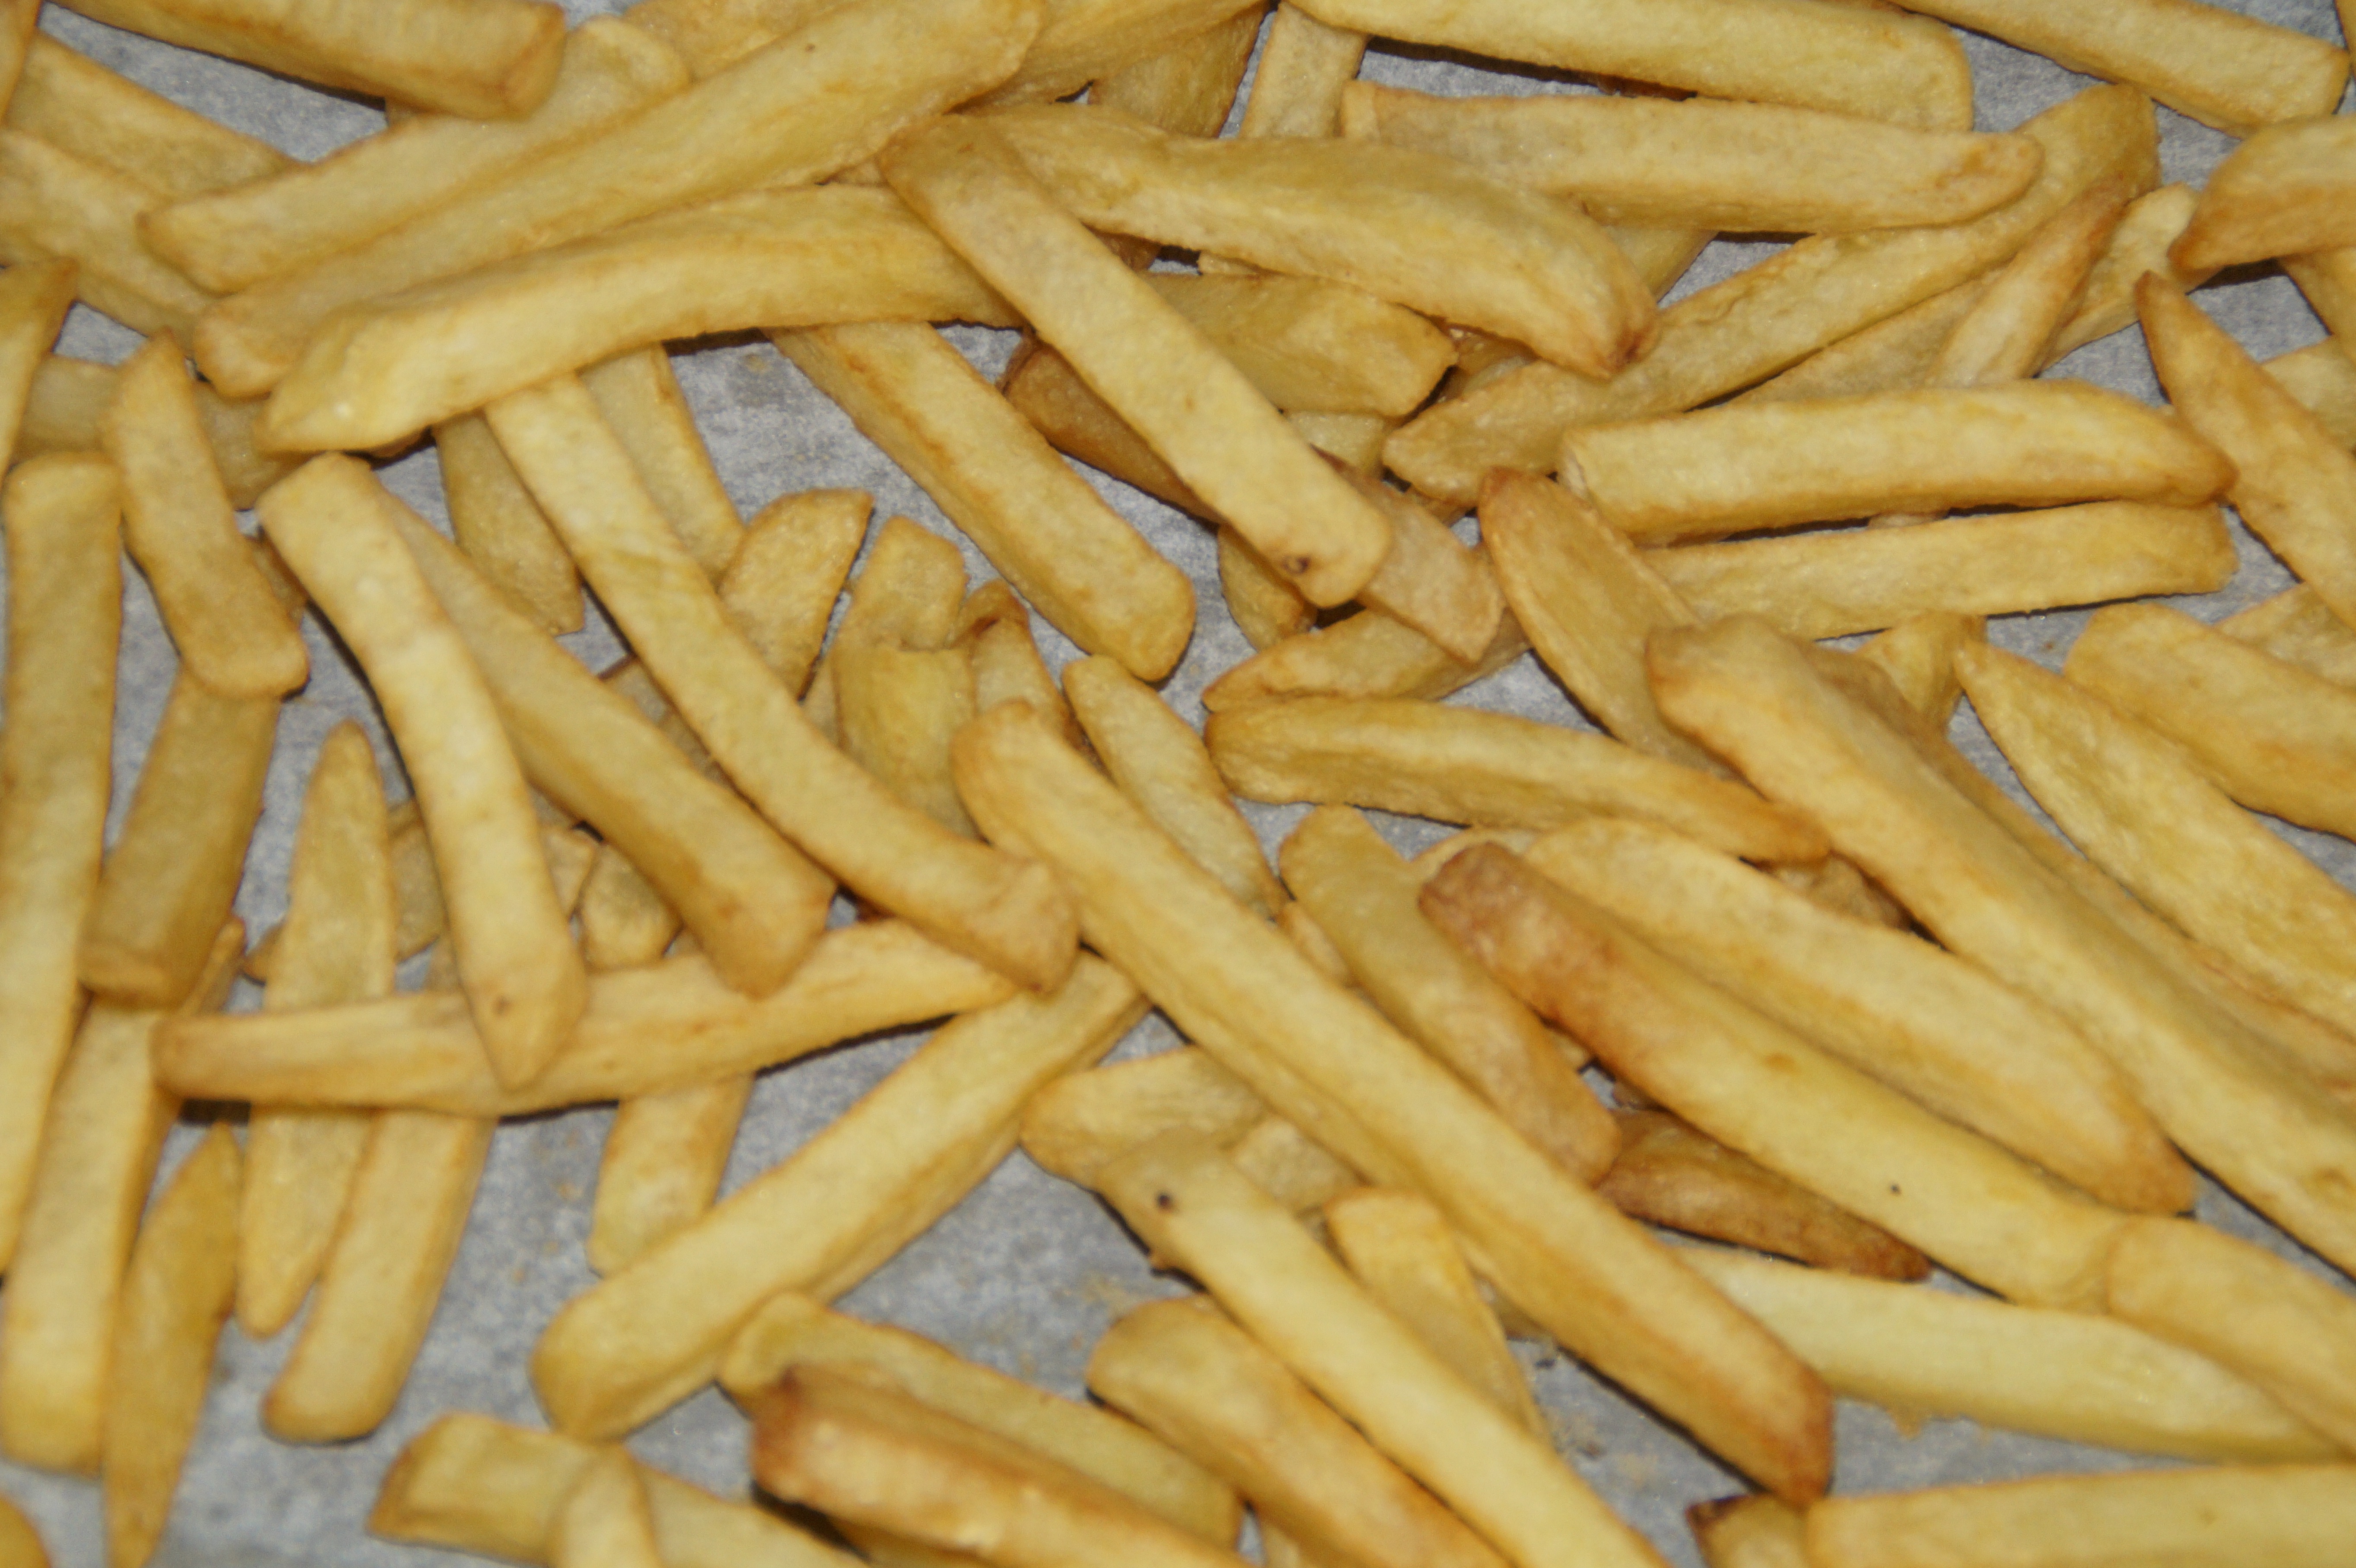
structure, texture, dish, food, produce, vegetable, yellow, fish, snack, eat, fast food, cuisine, delicious, baked, french, background, oven, spread, crispy, baked goods, french fries, junk food, supplement, side dish, snack food, distributed